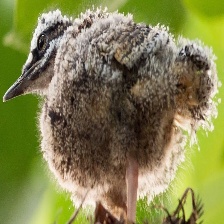
Species: SUNBITTERN
Scientific name:  EURYPYGA HELIAS